Boy Kill Boy

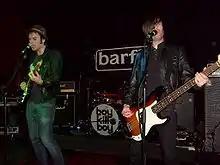
Boy Kill Boy playing live in Birmingham, 2008

Boy Kill Boy were an English rock band based in Leytonstone, East London. The band produced two studio albums and six singles before splitting in 2008. Their highest-charting single was "Suzie", which reached #17 in the UK singles chart in 2006.